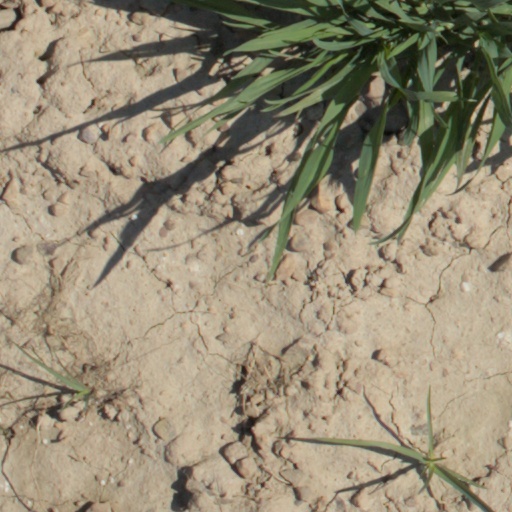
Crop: wheat